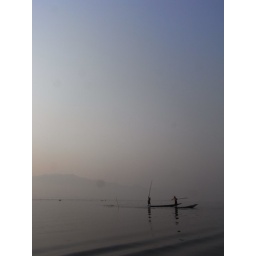
Some locals harvesting plants early in the morning from lake Inle, Myanmar (Burma)